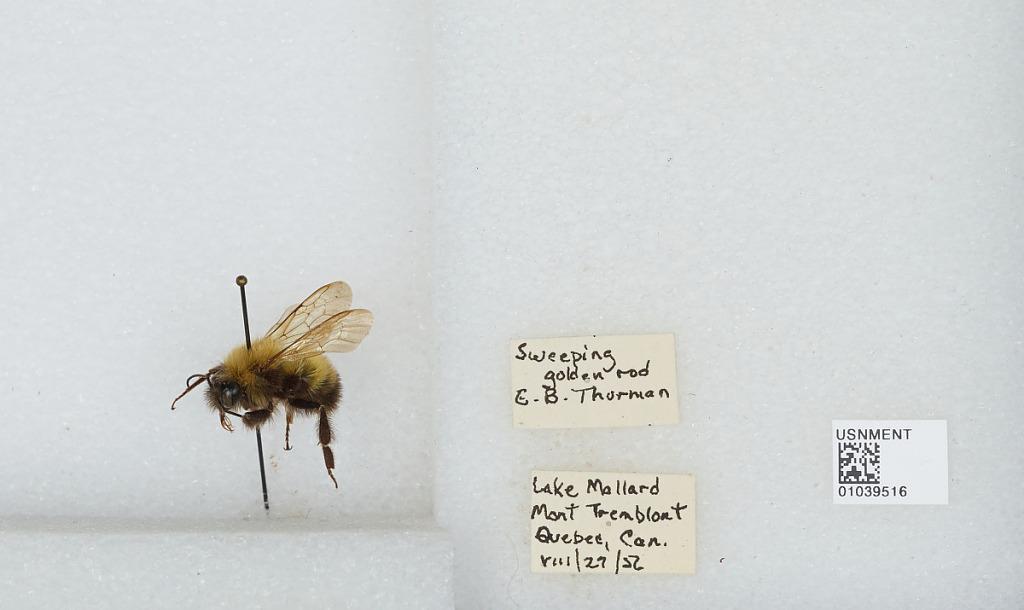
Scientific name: Bombus (Pyrobombus) perplexus Cresson
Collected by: E. Thurman
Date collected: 1956-8-27
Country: Canada
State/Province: Quebec
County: Laurentides Region
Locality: Lake Mallard
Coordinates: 47.1324, -76.7828